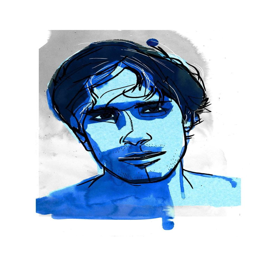
a quick portrait of folk rock artist